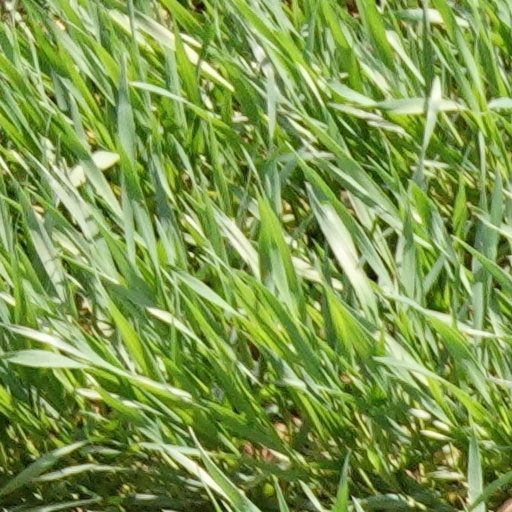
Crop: wheat